Newman College, Perth

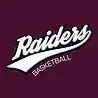
Raiders Logo

The Newman Holy Rosary Raiders Basketball Club was founded in 1987 when two teams from Holy Rosary School were entered into the Perry Lakes Basketball competition.